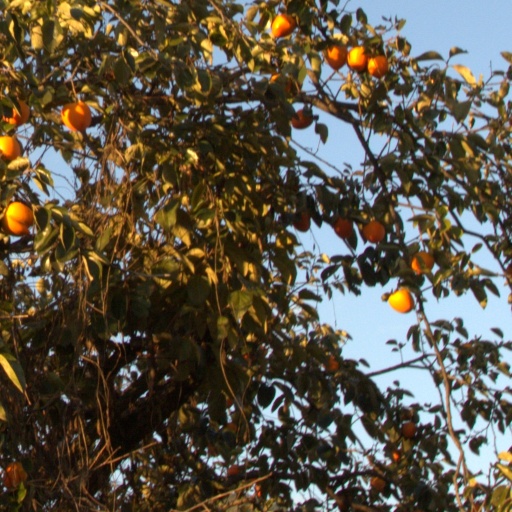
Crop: grape